Cultural Property (Japan)

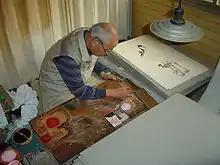
Ukiyo-e woodblock printing is a protected technique

Techniques for the production of materials necessary for restoration and conservation, and the techniques of restoration and conservation themselves are not Cultural Properties, and are classified as Conservation Techniques for Cultural Properties.